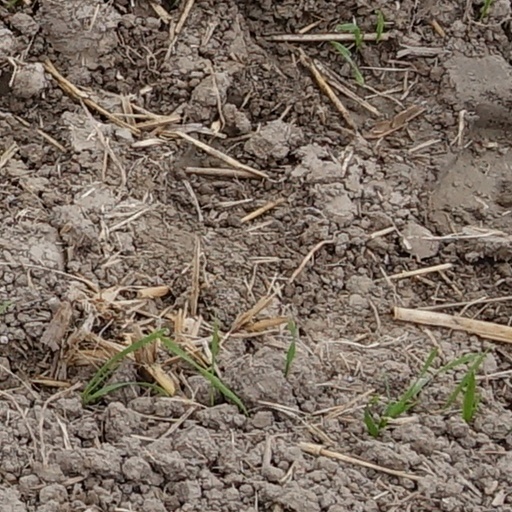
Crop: wheat